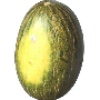
Label: Melon Piel de Sapo 1